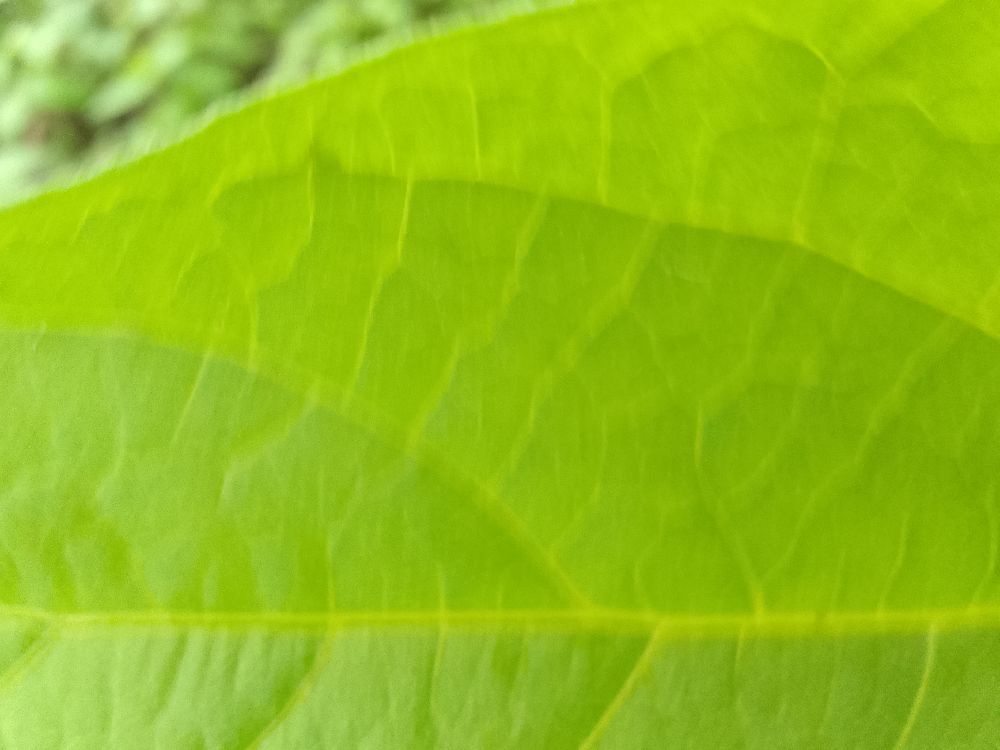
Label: healthy